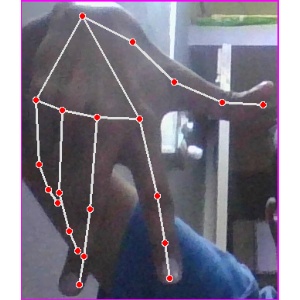
अक्षर: ग